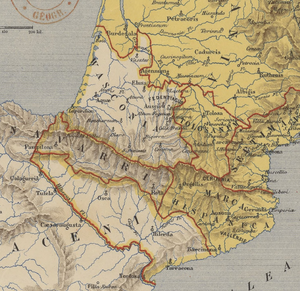
Spanske Mark
Grevskaberne i den Spanske Mark ved begyndelsen af 800-tallet.
Den Spanske Mark, til tider også omtalt som Gothien, var Frankerrigets politiske og militære grænseområde på Den Iberiske Halvø. Området, som i en periode var beboet af visigoter, lå mellem det arabiske Spanien og det frankiske kongedømme i nord. Arealet svarede til regionen mellem Pyrenæerne og Ebro floden. March eller Marches er det frankiske udtryk for et område nær en grænse eller et marked.